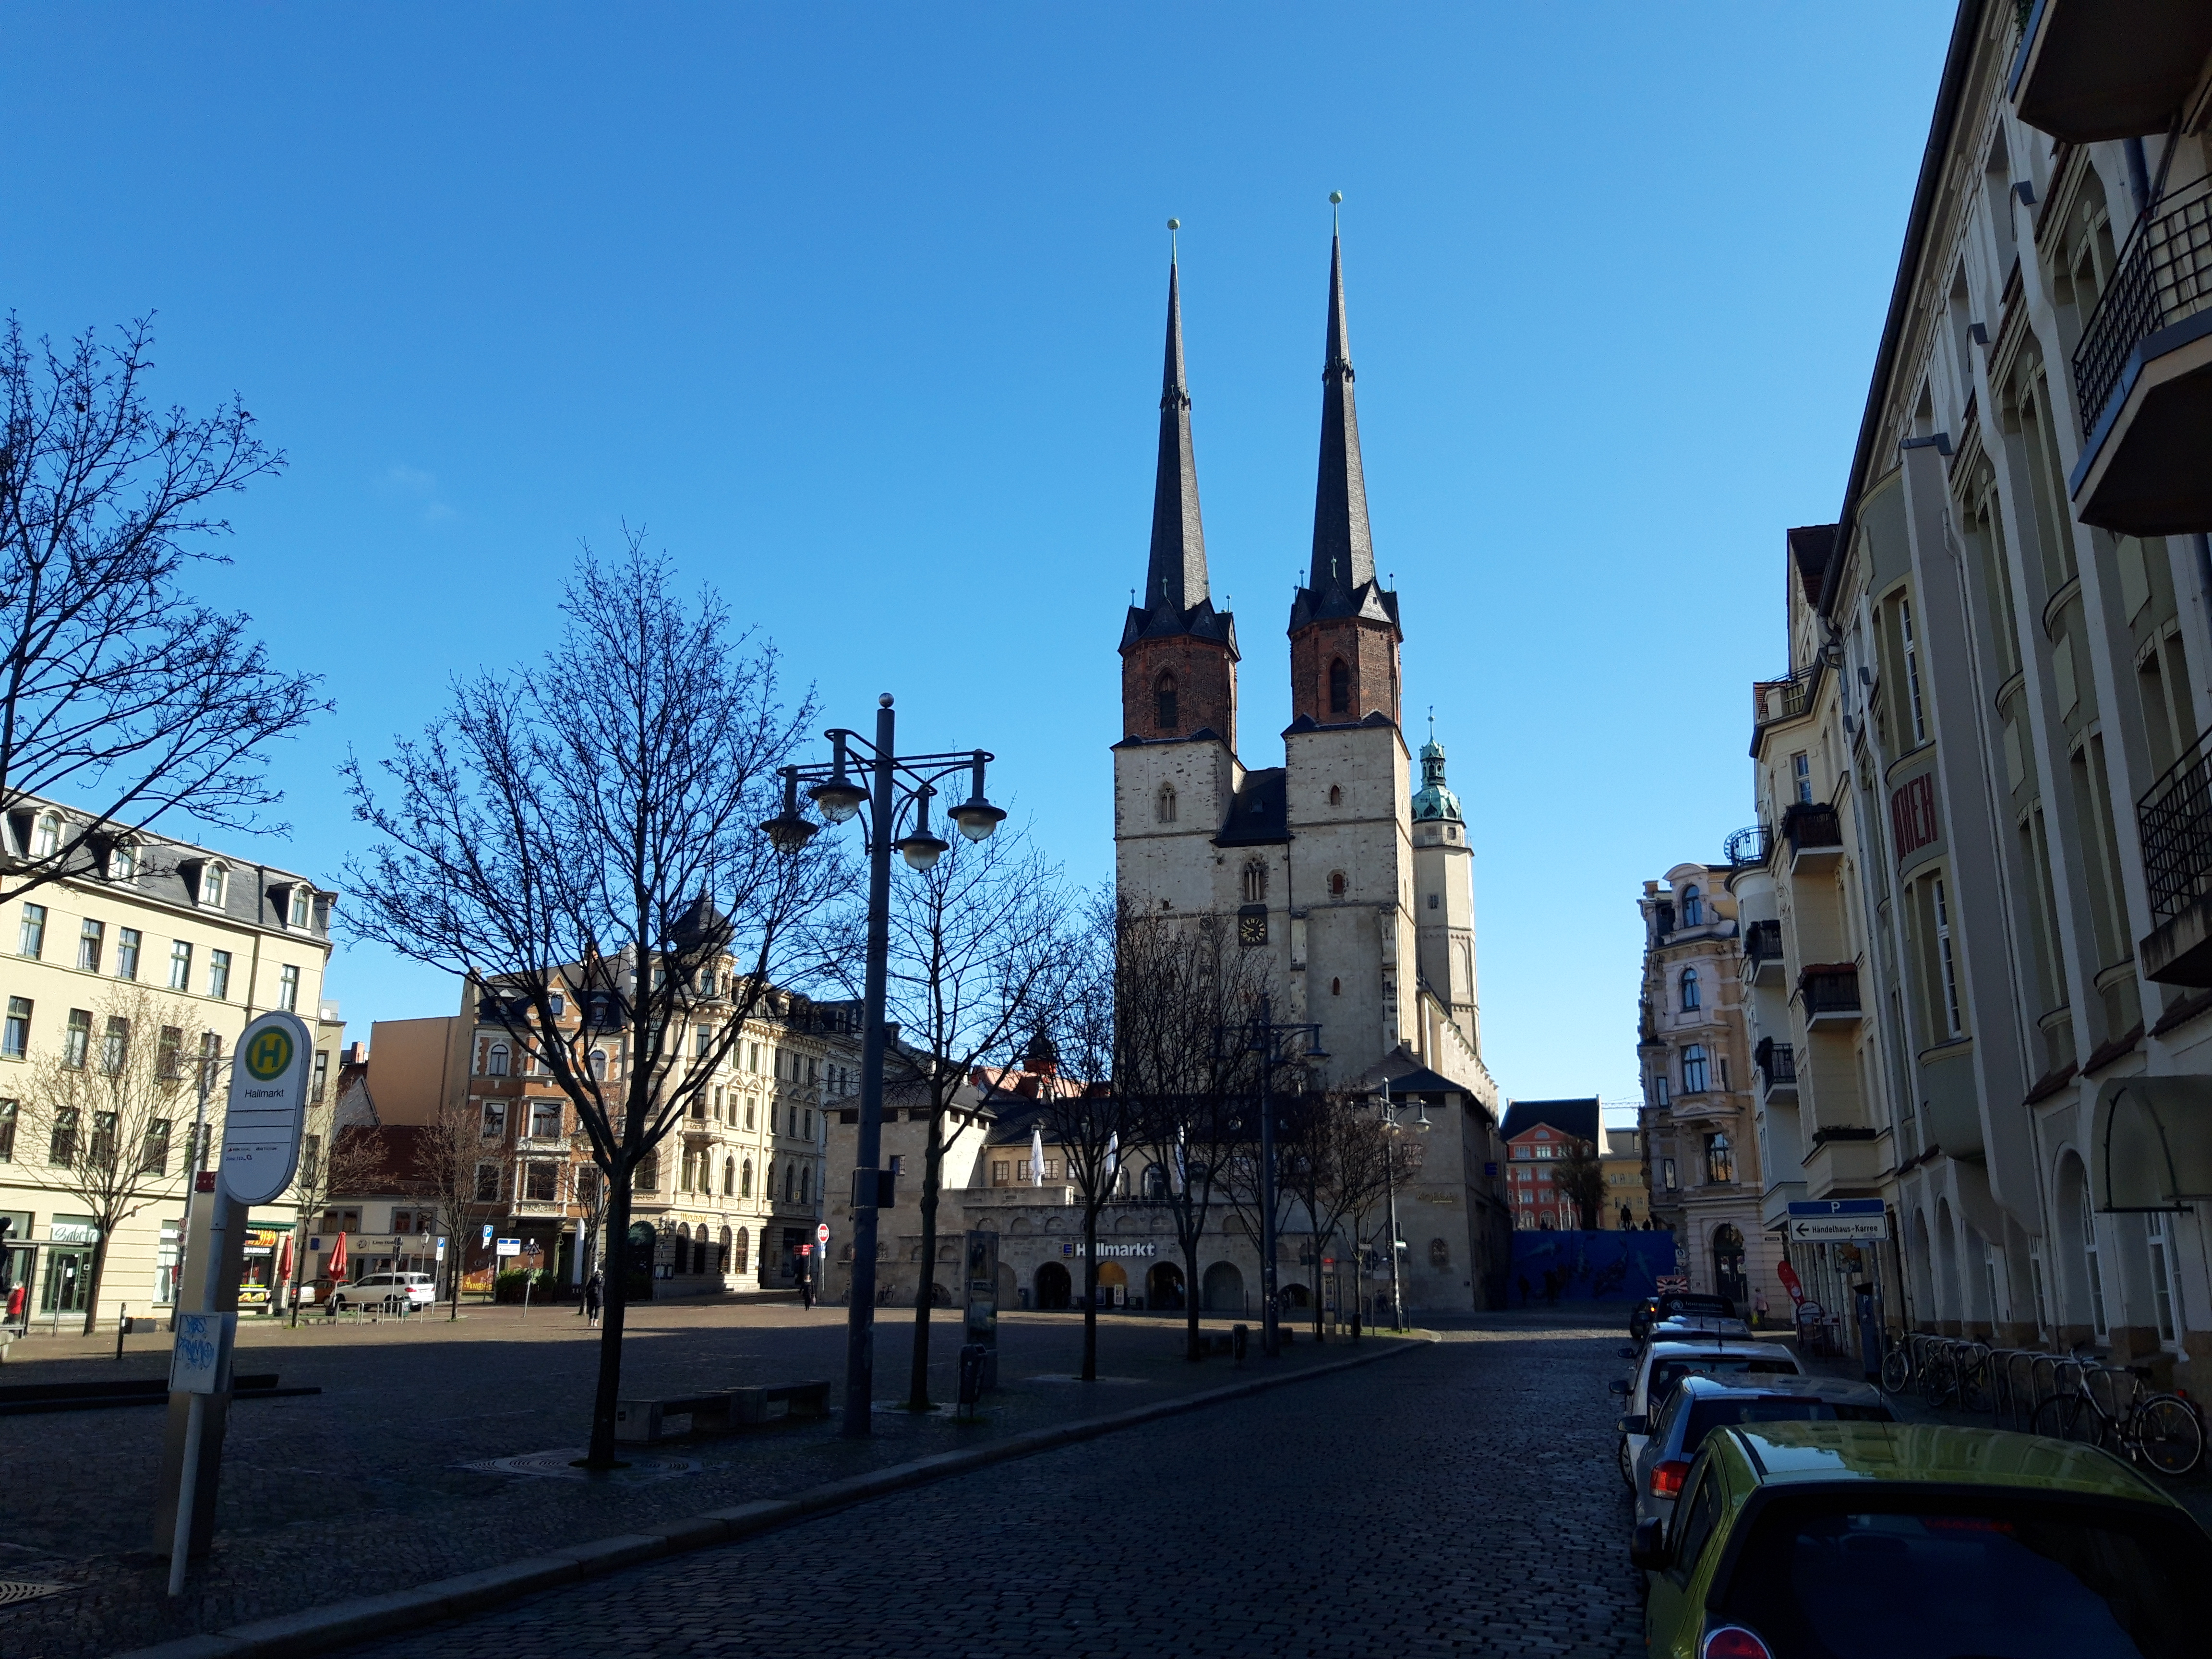
city, spire, town, landmark, sky, building, steeple, architecture, human settlement, neighbourhood, church, tree, urban area, tower, cathedral, street, infrastructure, winter, place of worship, medieval architecture, road, metropolis, thoroughfare, evening, tourism, gothic architecture